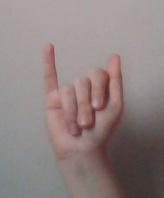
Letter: meem